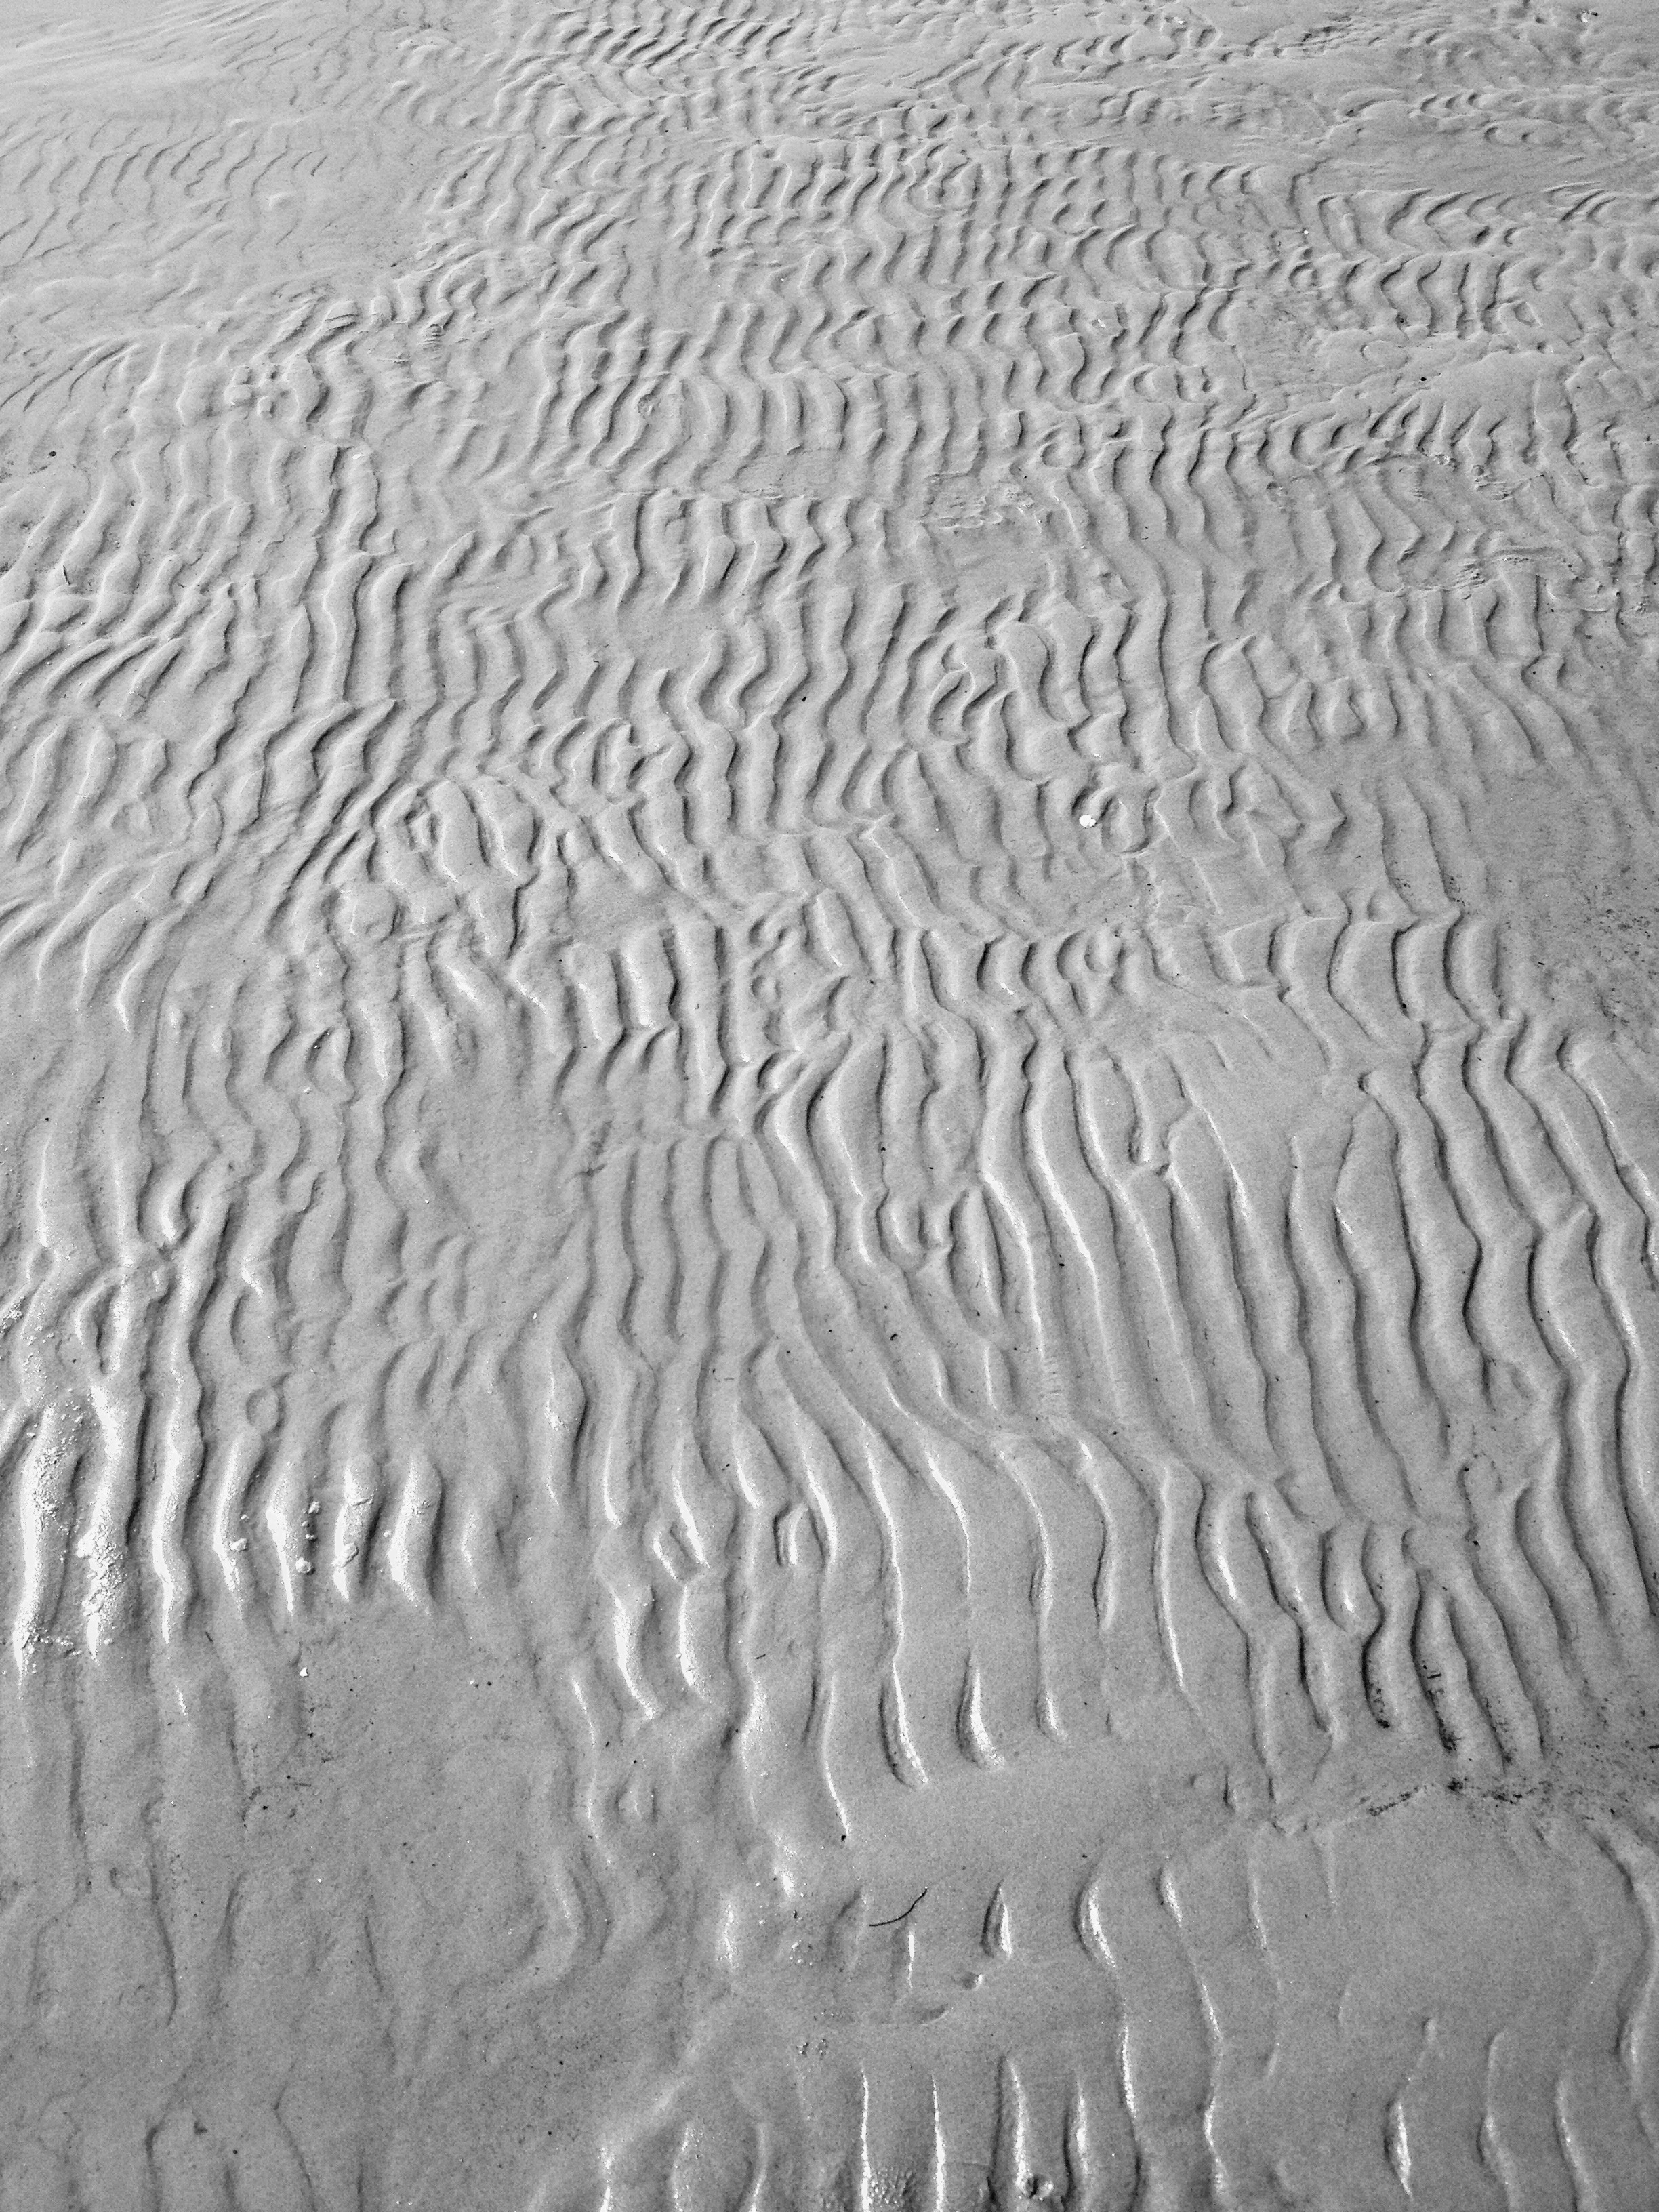
beach, water, sand, black and white, sky, texture, pattern, line, soil, monochrome, material, geology, monochrome photography